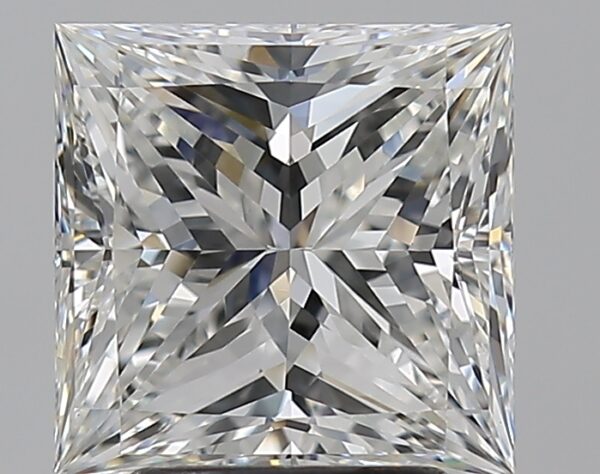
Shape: princess
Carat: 3.01
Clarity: VS1
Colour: G
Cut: EX
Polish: EX
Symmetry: EX
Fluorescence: N
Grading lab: GIA
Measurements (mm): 8.14 x 8.02 x 5.61